Winson Green

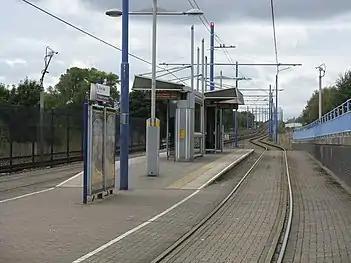
Winson Green Outer Circle tram stop on West Midlands Metro Line 1.

The Birmingham Canal Navigations Main Line Canal passes through the area, as does the former London, Midland & Scottish Railway main line between Birmingham and Wolverhampton. The West Midlands Metro has a stop at Winson Green Outer Circle, connecting with West Midlands bus route 11.